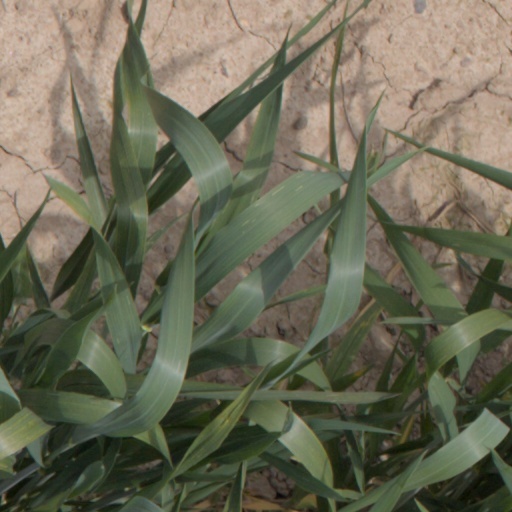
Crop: wheat